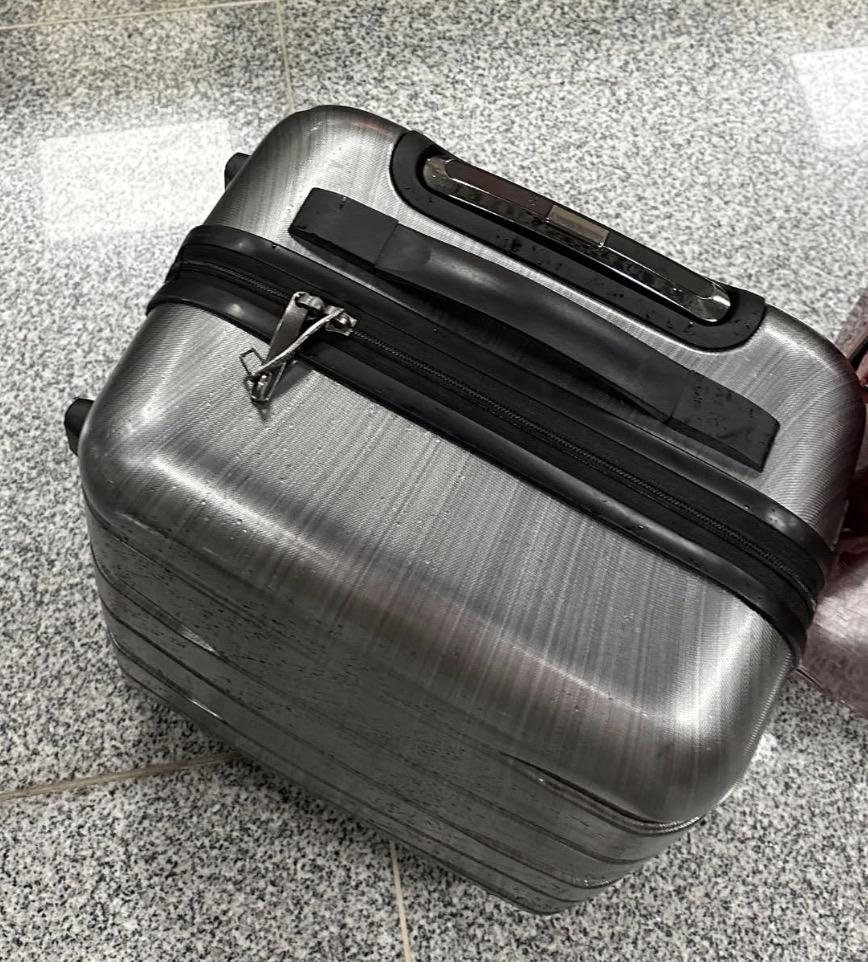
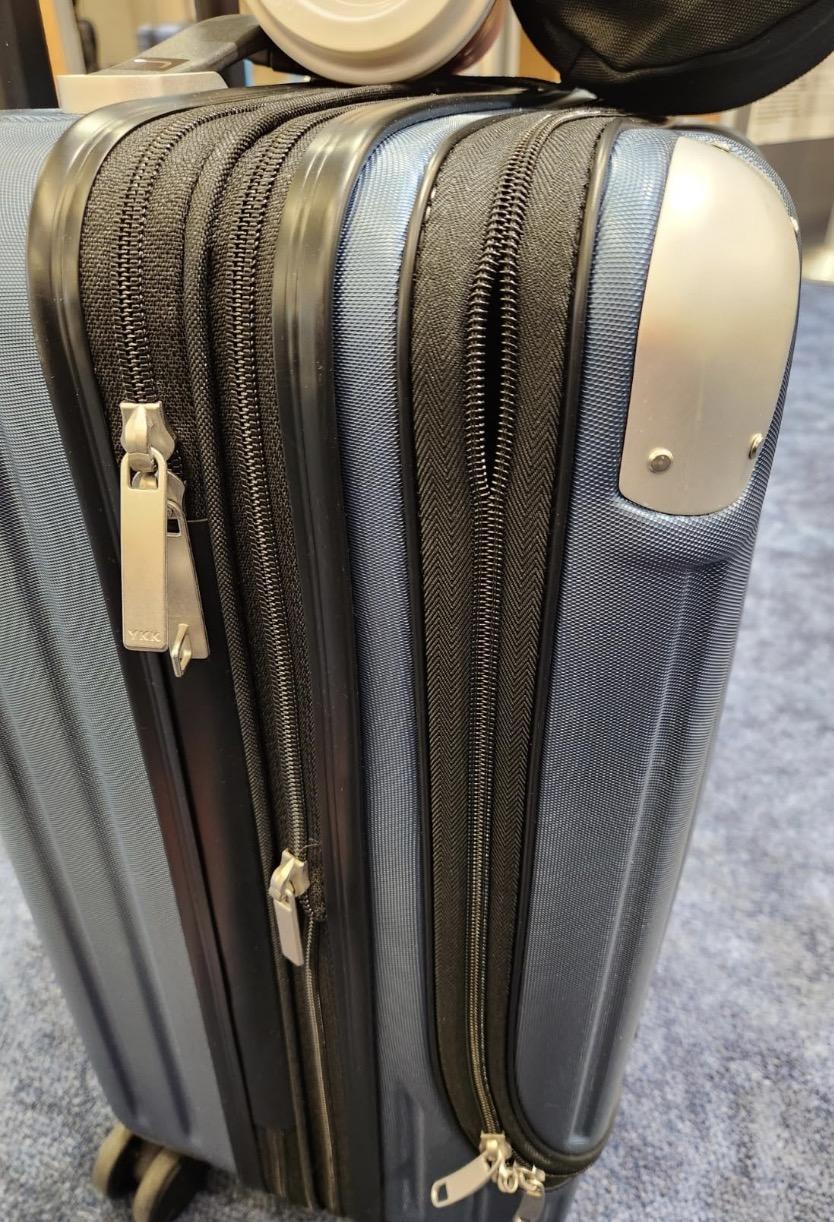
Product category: items_tea
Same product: no